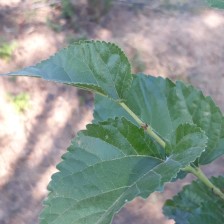
Variety: ChiangMai60